Parish of Algie

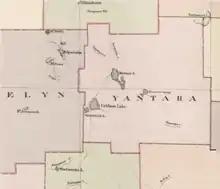
Map of Yantara County, New South Wales,

Parish of Algie, New South Wales is a remote civil parish of Yantara County in far North West New South Wales.